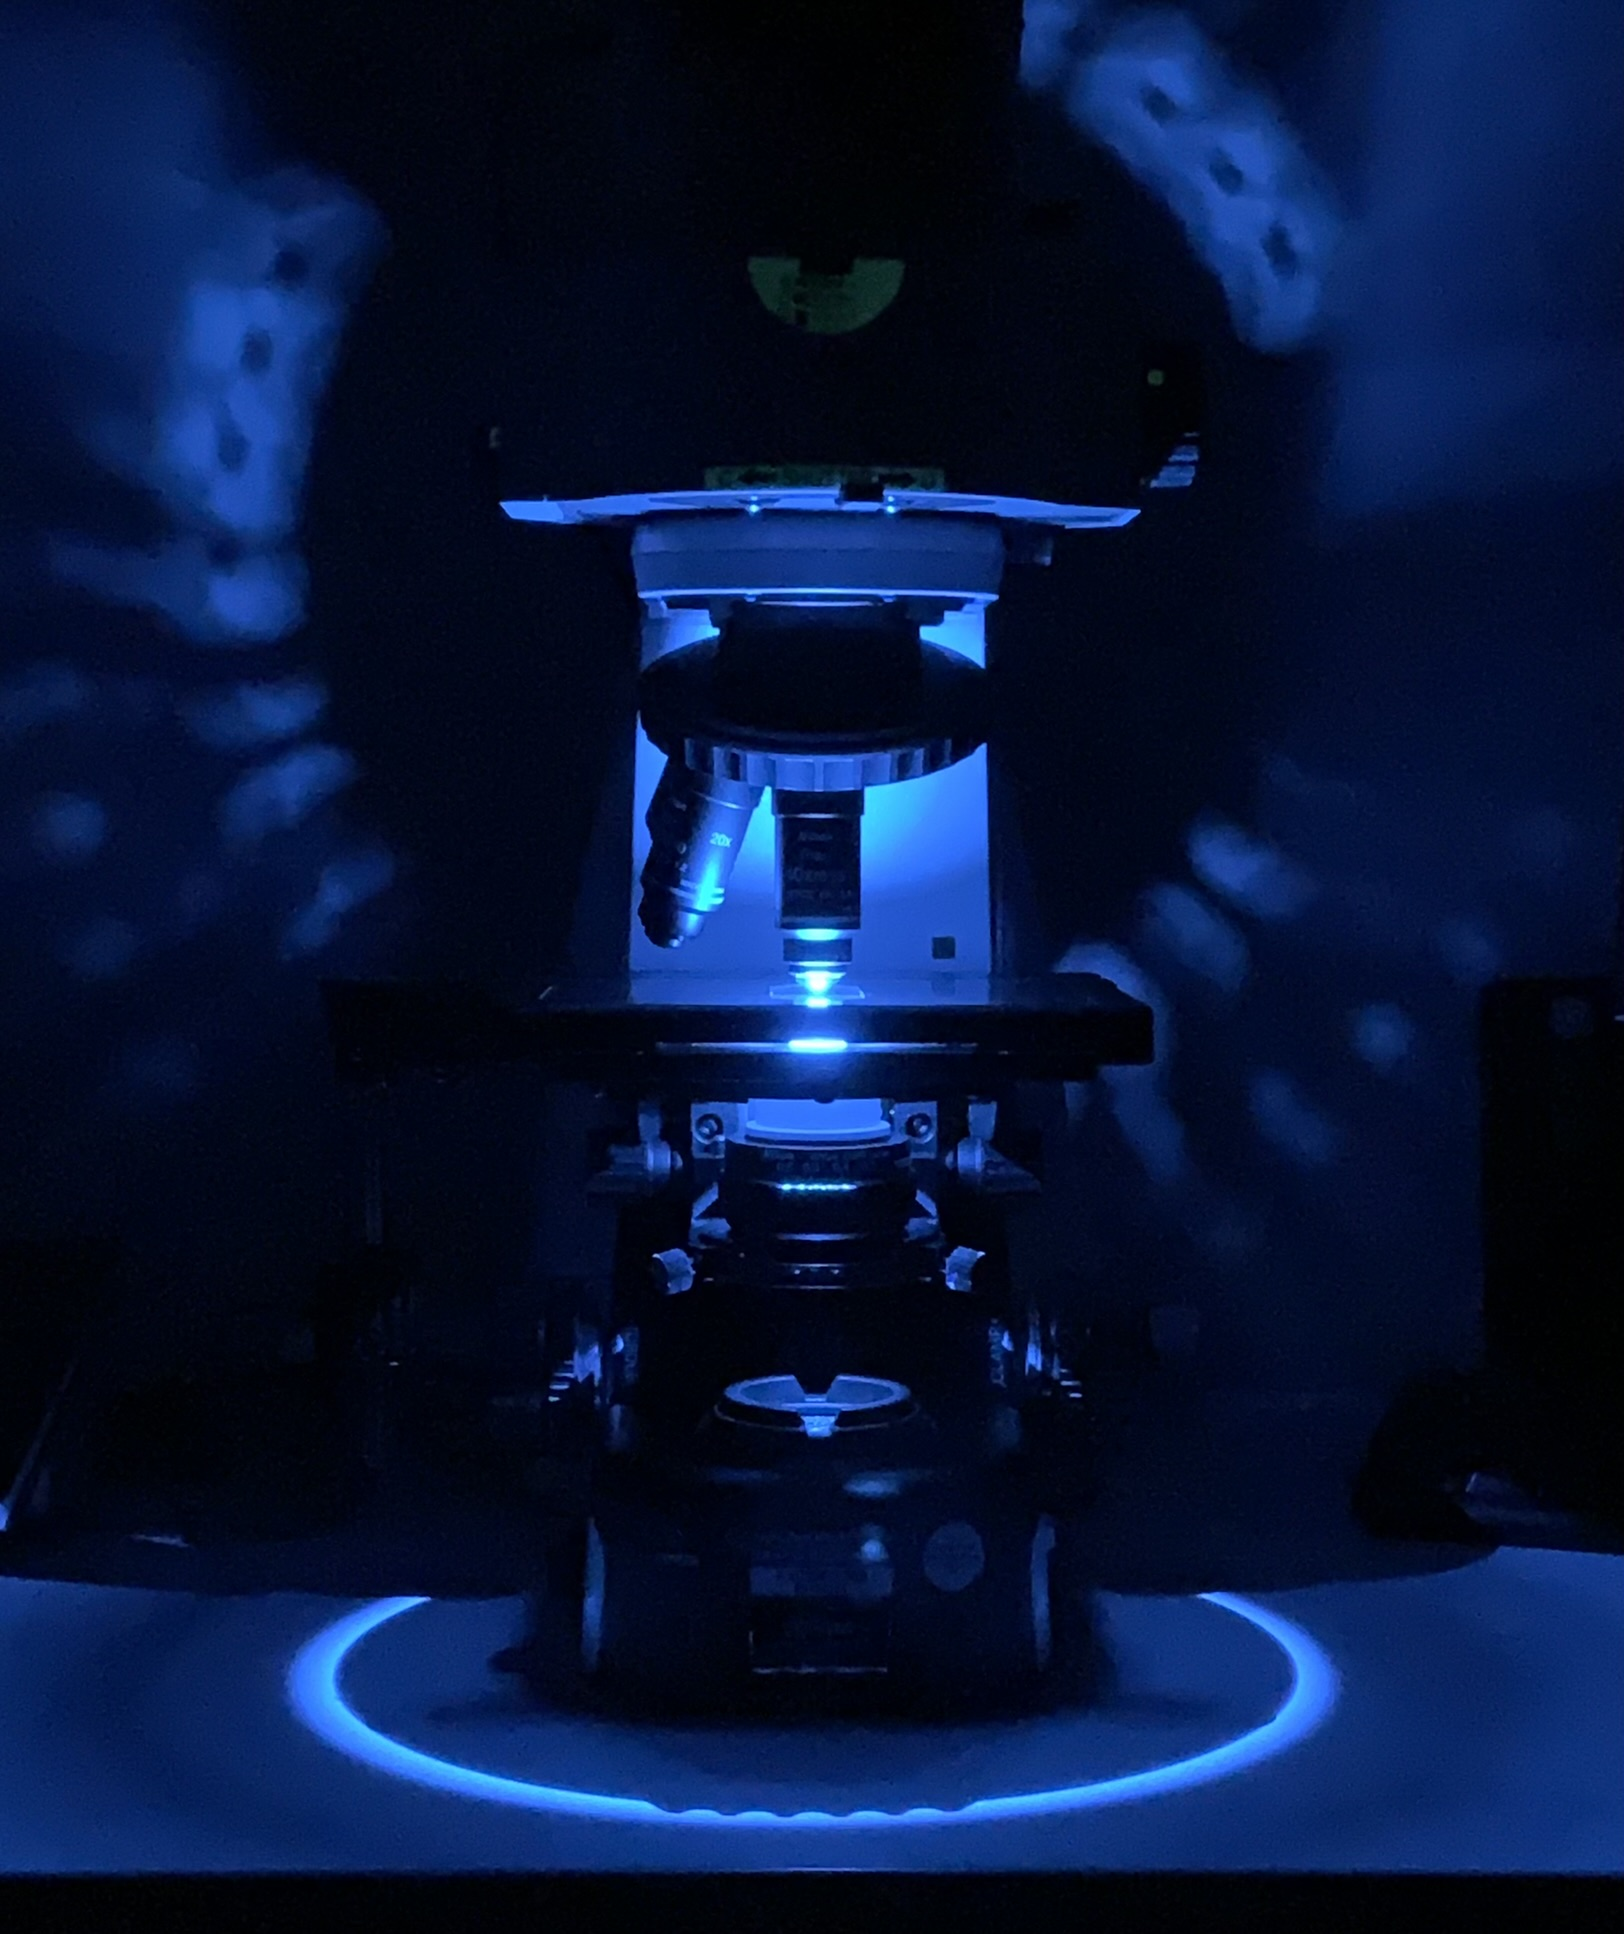
Nikon Eclipse Ci microscope with coolLED PE-100 single wavelength fluorescence LED illumination system. Settings: 41% intensity; 470 nm.
Specialty: lab-equipment
Image credit: Skinpath101